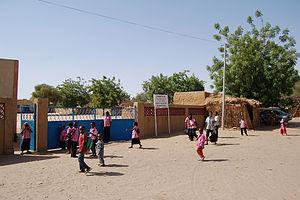
L'éducation au Niger, ou système éducatif nigérien, concerne l'ensemble des institutions publiques et privées du Niger ayant pour fonction d'assurer et de développer le système éducatif sur l'ensemble du territoire du pays.